Hōgon-ji

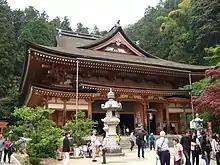
Hogonji114520

The Hogon-ji Temple is located on the sacred Chikubu Island in Shiga Prefecture, Japan. It is part of a temple complex on the revered island. It is a Buddhist temple dedicated to the goddess Benzaiten. Also, it is said to have first been built in 724 CE under the order of Emperor Shōmu. The temple has been rebuilt a few times over the years, with a major rebuilding around 1602 CE by the Japanese court officials Toyotomi Hideyori and Toyotomi Hideyoshi. The temple looks to be of Amida style architecture. The temple's gate is originally from the Toyokuni Shrine in Kyoto, but was moved to Chikubu Island during the renovations in 1602. The artwork on the temple's gate has features reminiscent of the Momoyama Period.